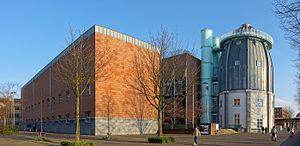
Vue du Bonnefantenmuseum depuis les berges de la Meuse.
Le musée des Bons-Enfants est un musée d'art ancien et contemporain situé dans la ville de Maastricht aux Pays-Bas.